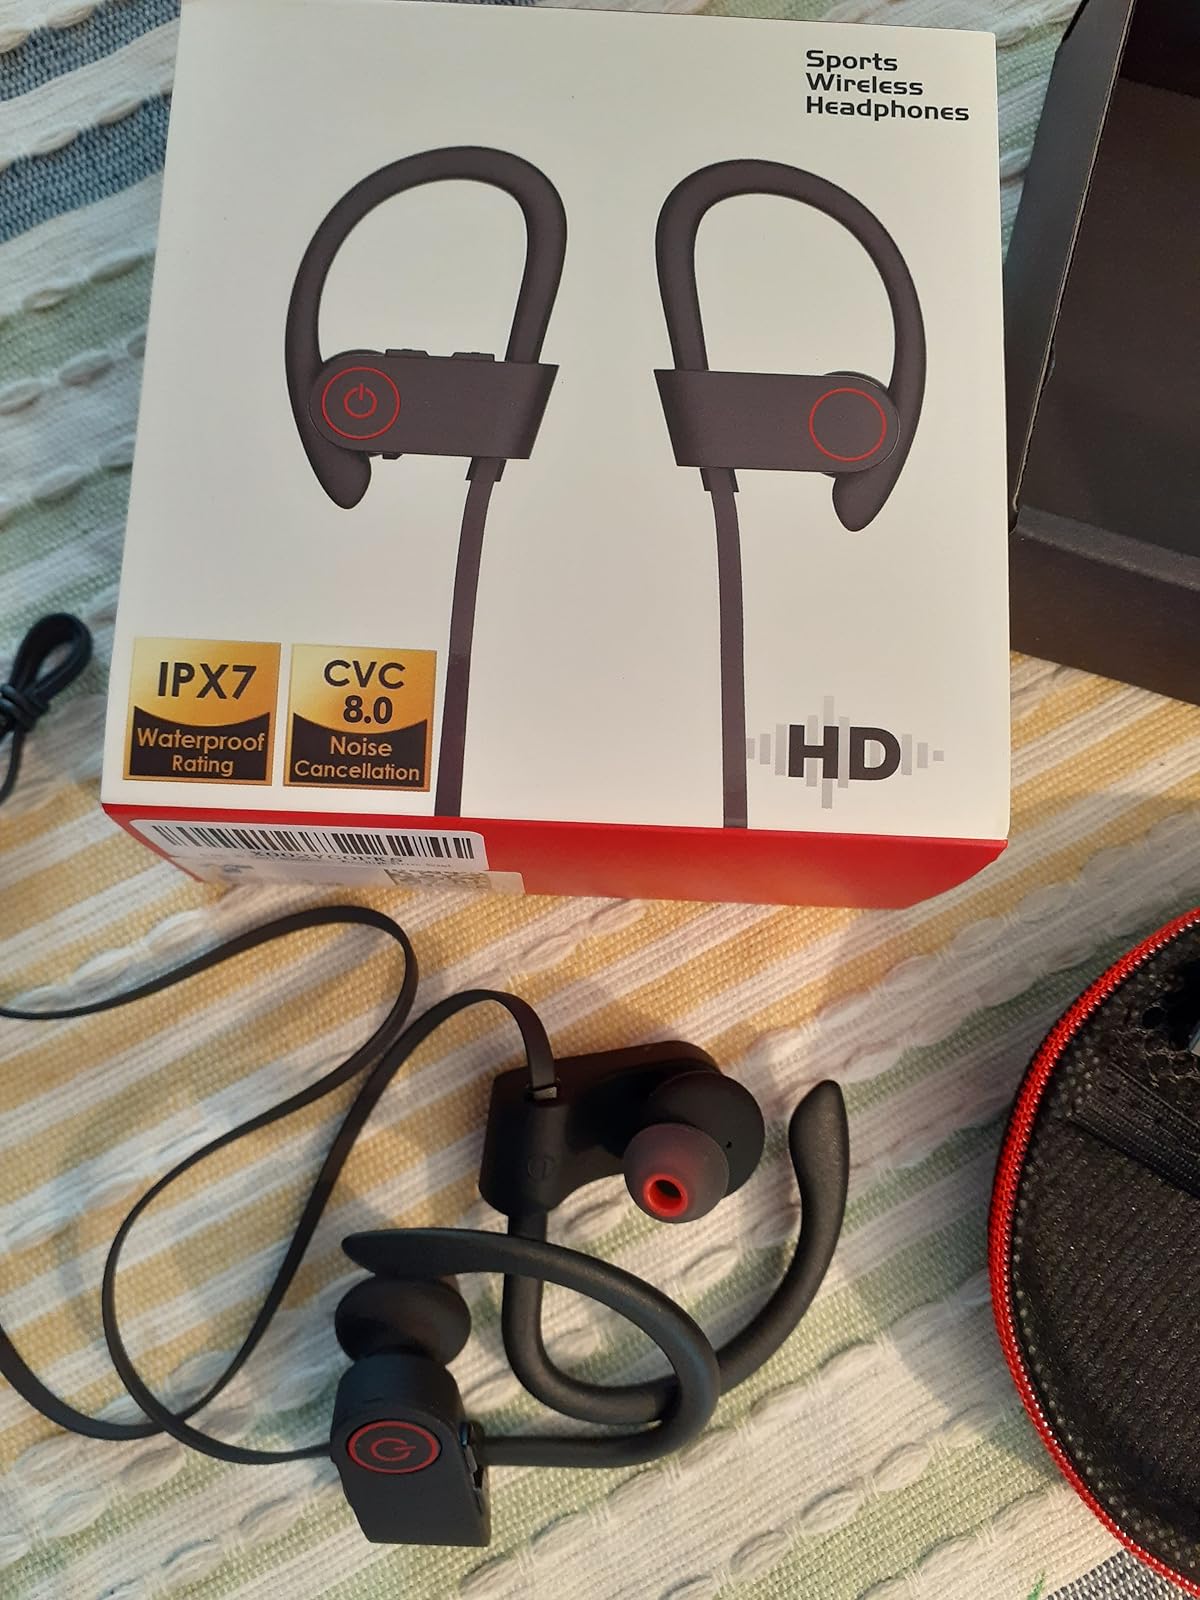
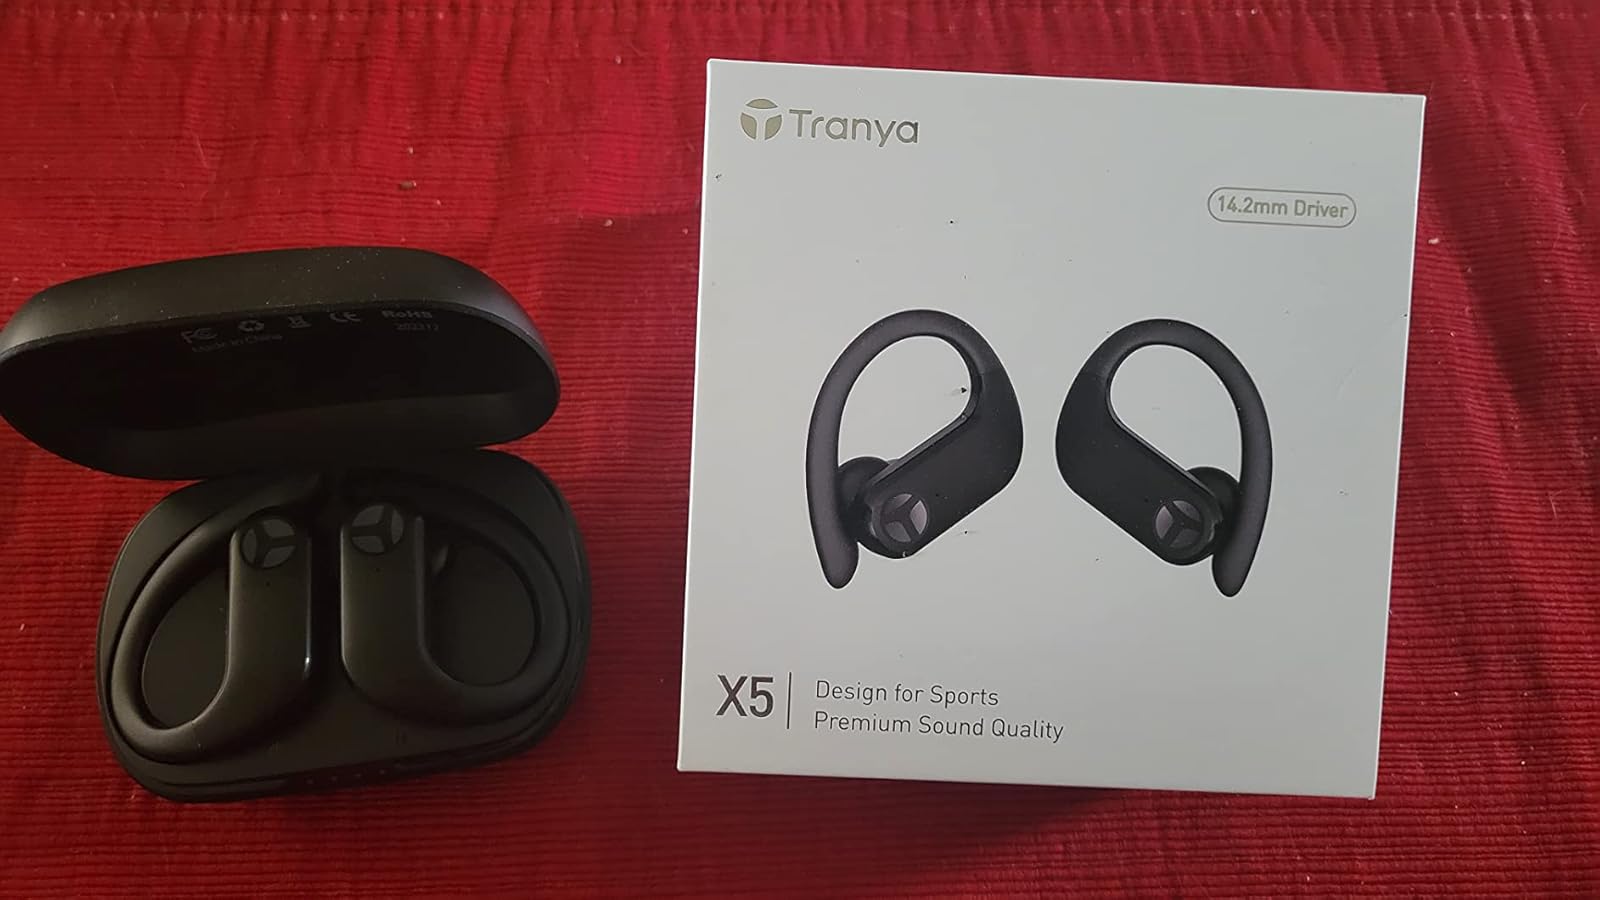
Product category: earbuds
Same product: no